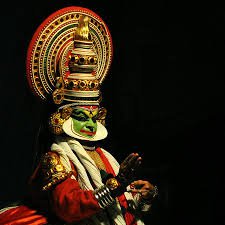
Dance form: kathakali